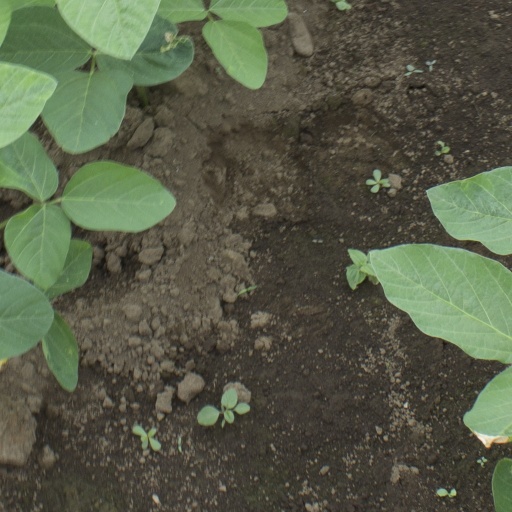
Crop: soybean